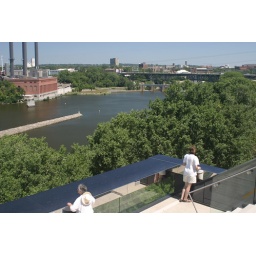
Look in the background for the bridge over the Mississippi that's supported entirely by dark green metal girders.